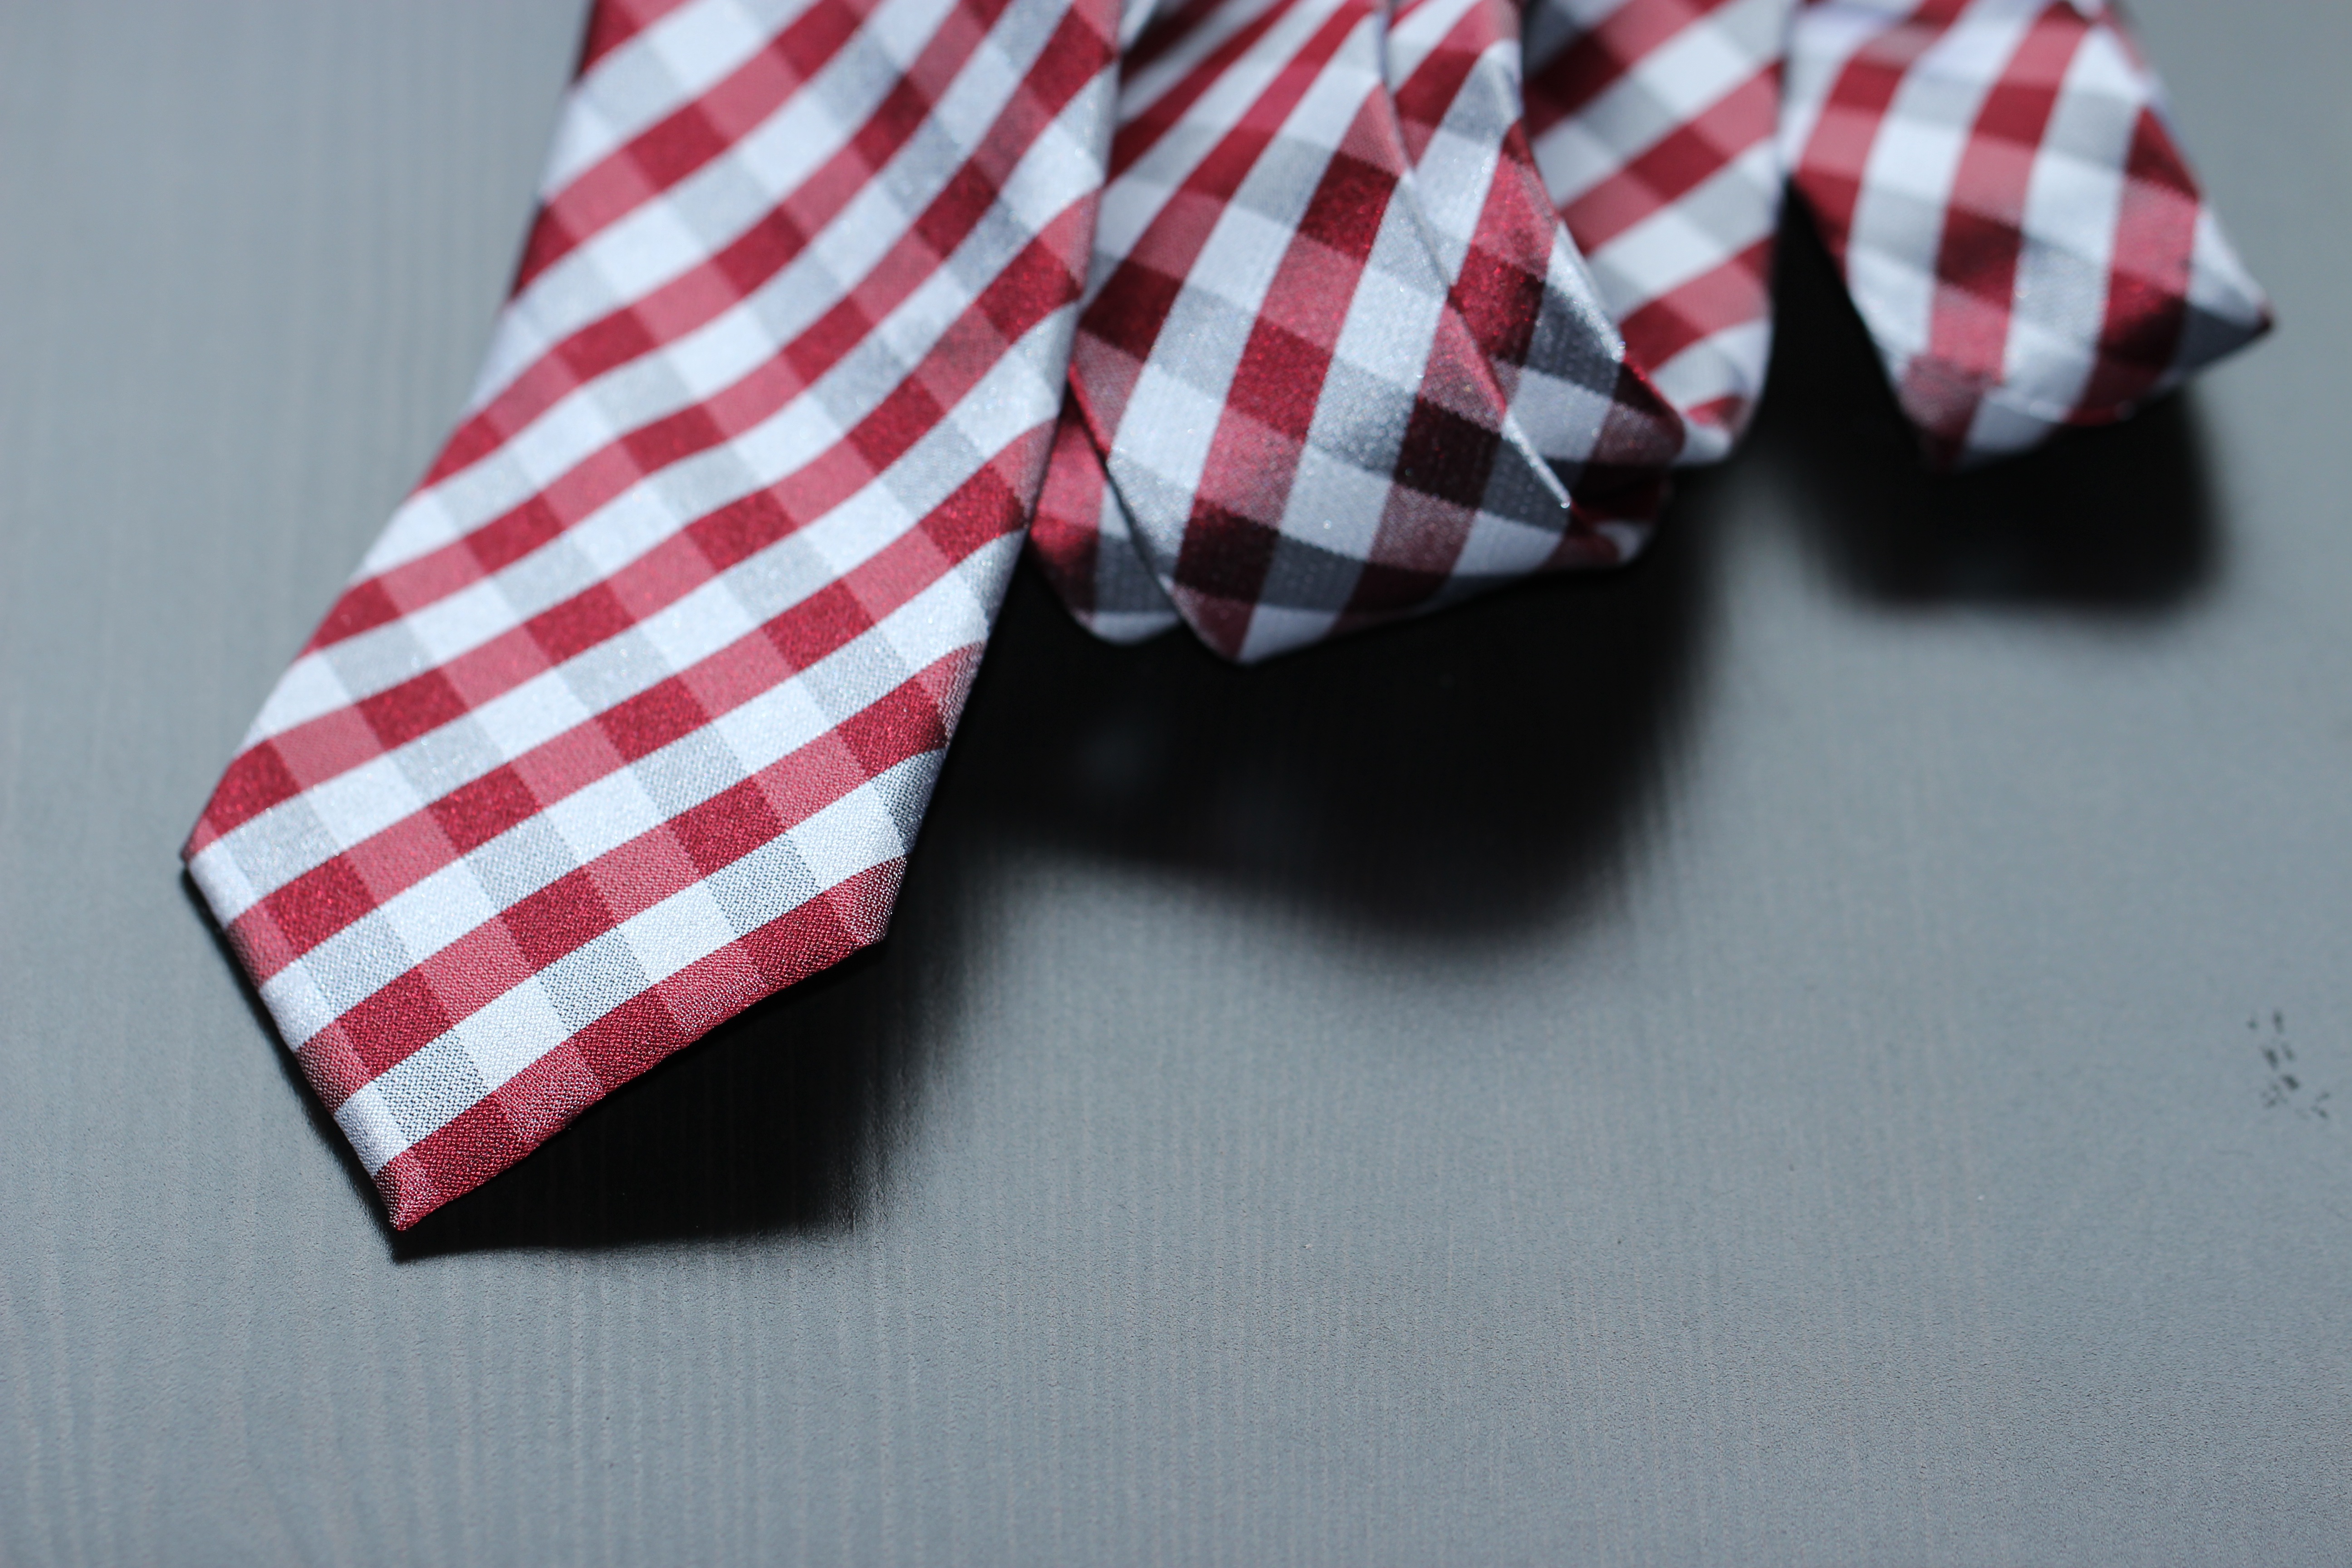
suit, pattern, red, corporate, tie, fashion, professional, business, clothing, modern, formal, textile, art, design, style, clothes, elegance, executive, success, necktie, fashion accessory, cravat, man's